Baseball at the 2014 Asian Games

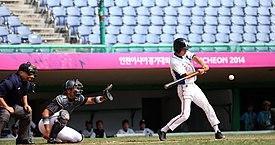
Mongolia bats against Japan

The teams were distributed according to their position at the IBAF World Rankings.